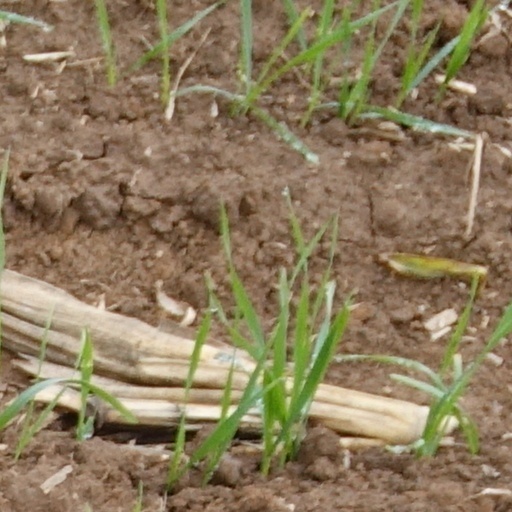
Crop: wheat